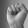
ASL letter: S